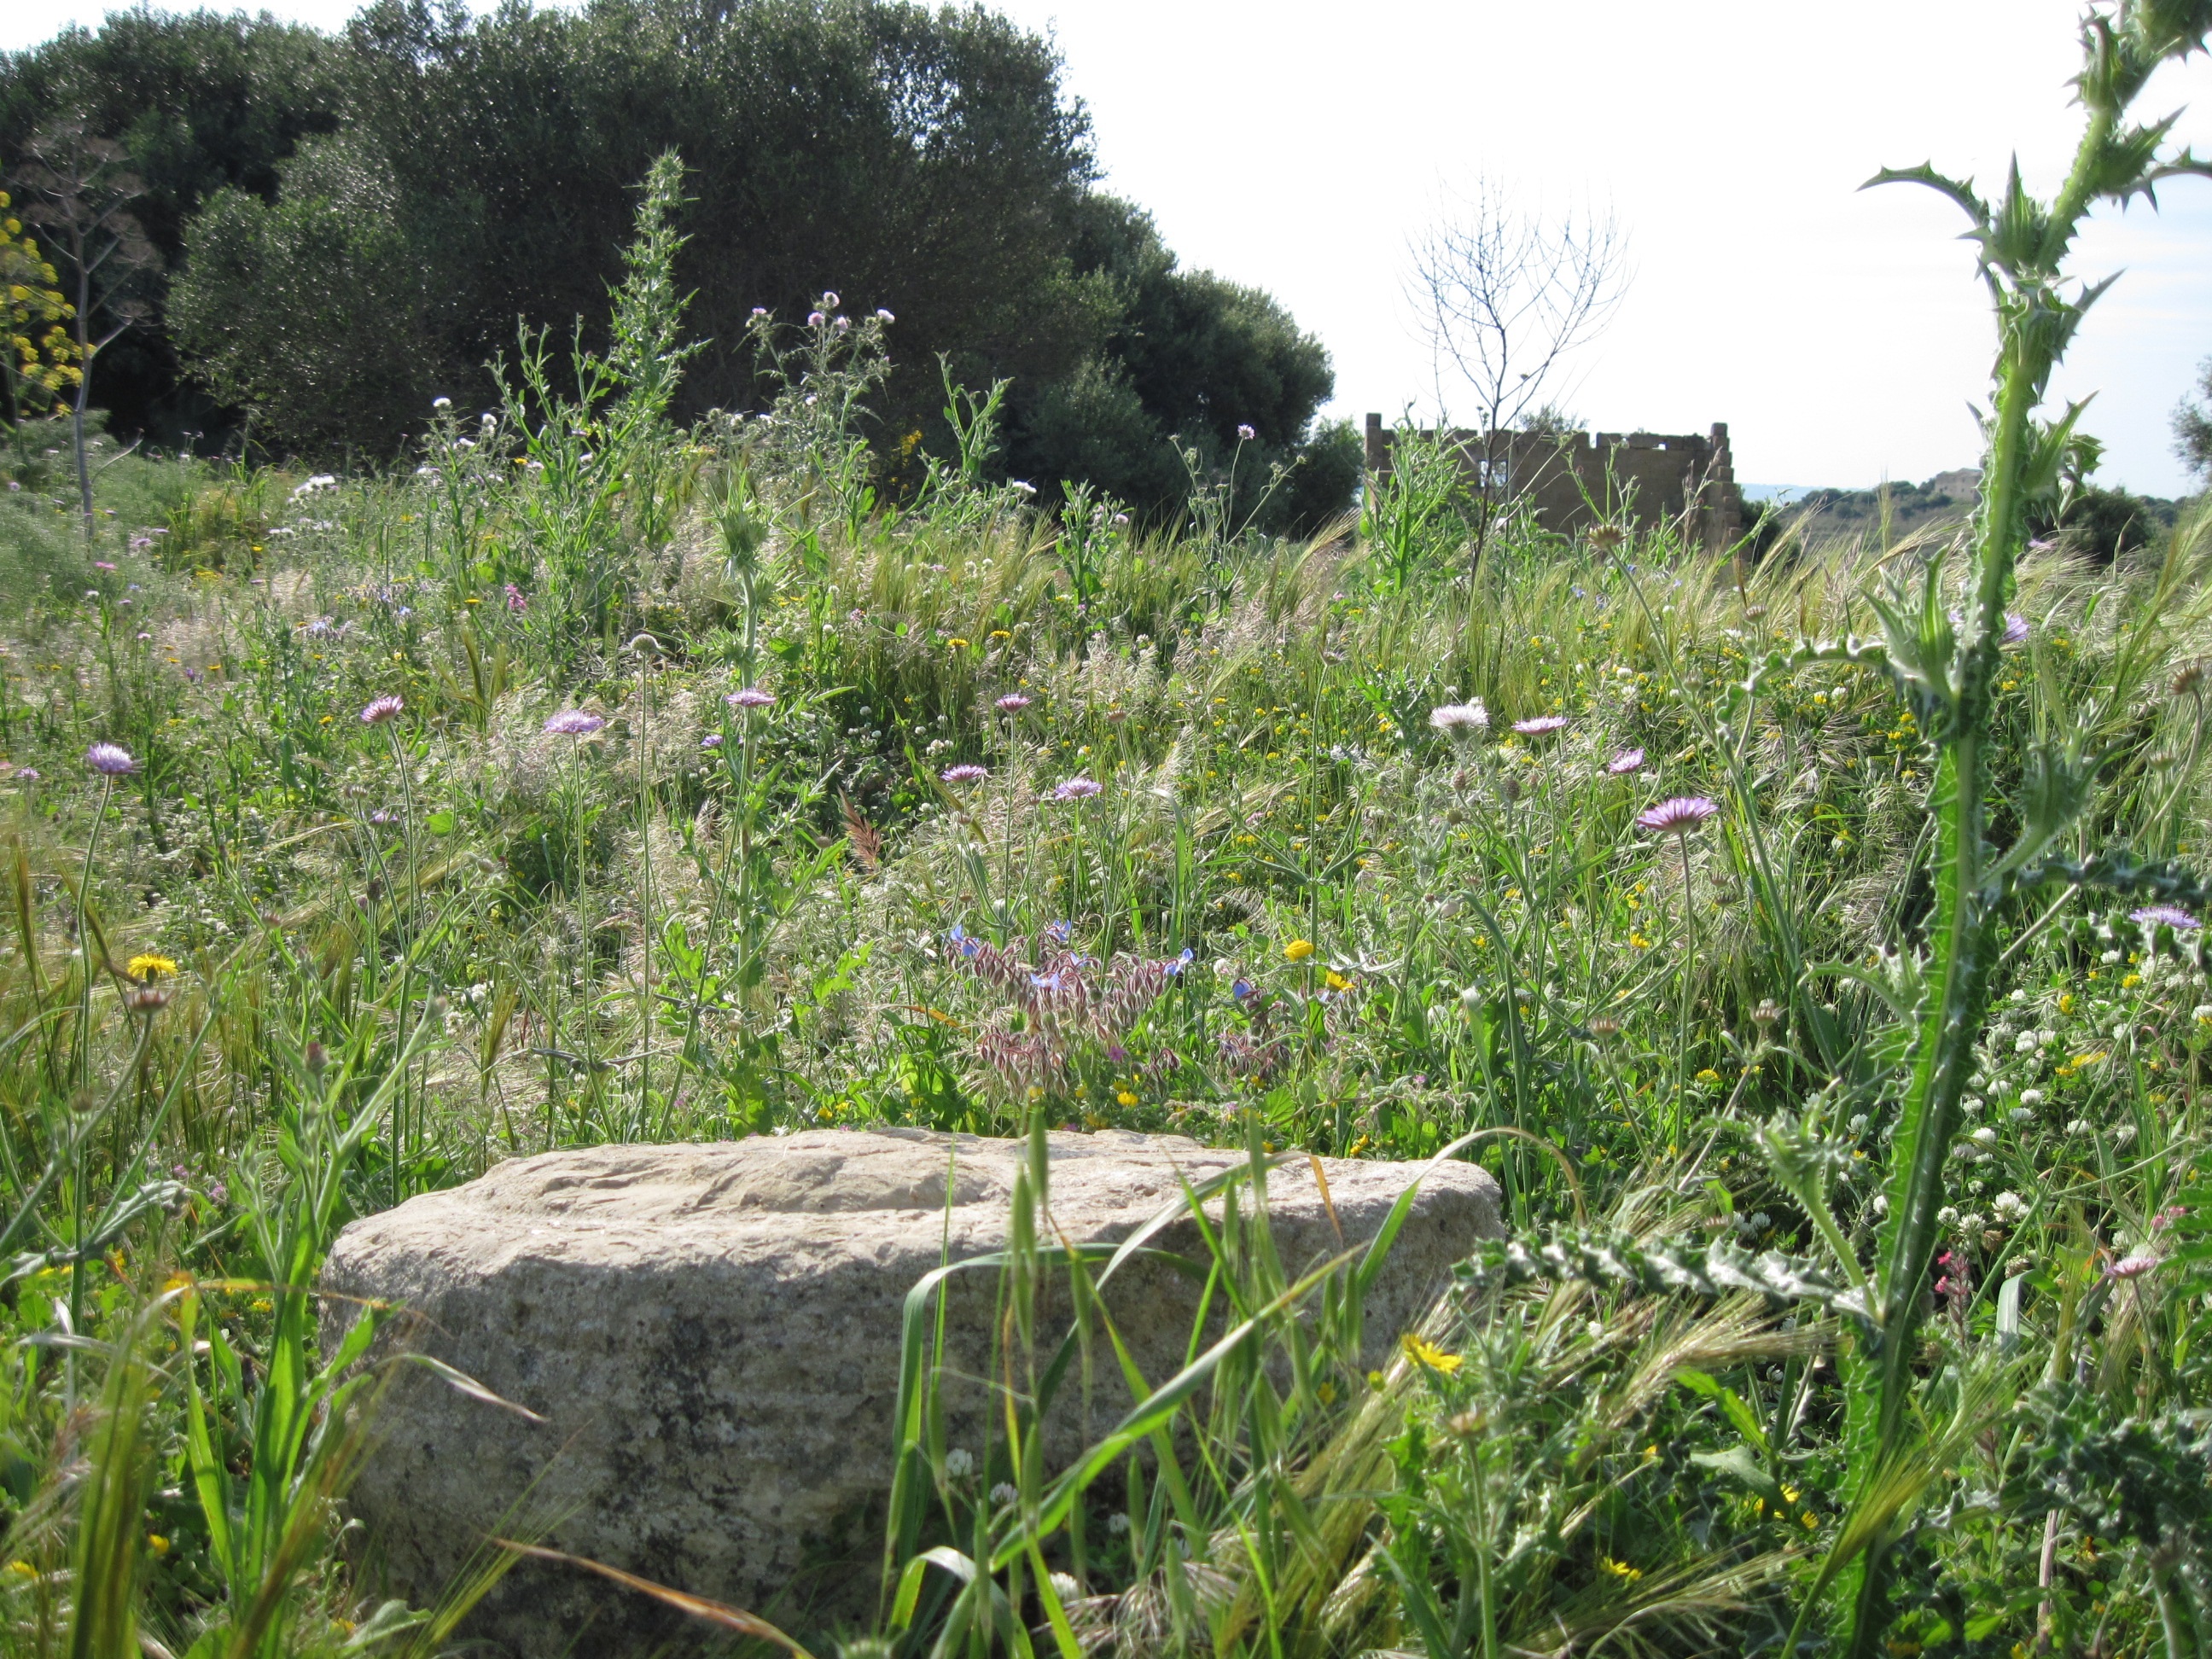
landscape, nature, grass, plant, lawn, antique, meadow, prairie, flower, stone, wild, green, mediterranean, jungle, botany, garden, flora, wildflower, vegetation, shrub, wetland, woodland, habitat, romans, ecosystem, sicily, excavation, greeks, natural environment, grass family